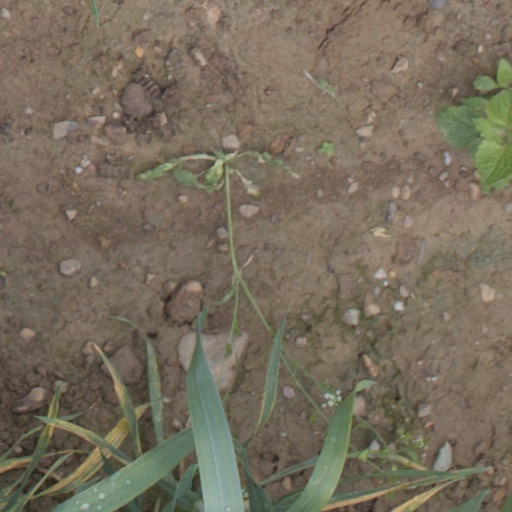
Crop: wheat